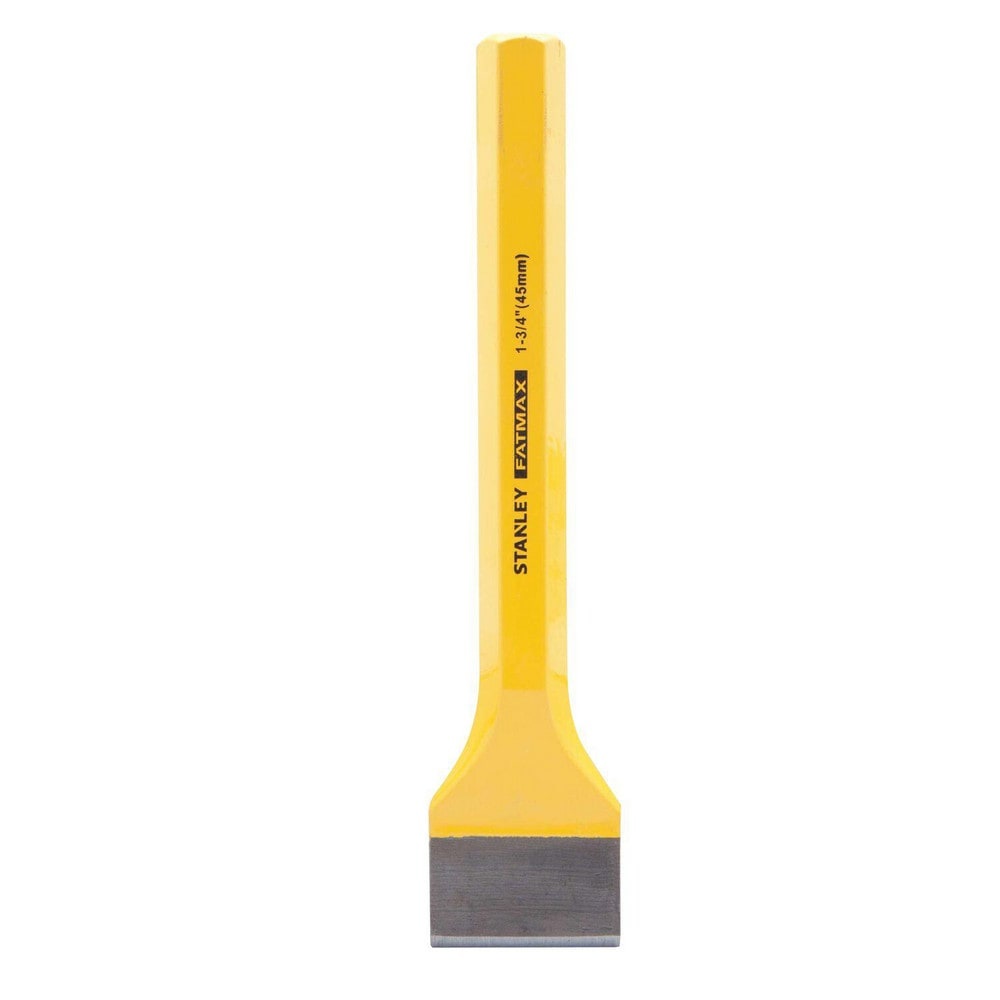
Brand: Stanley / Part #: FMHT16423
Item #: 20055364 Brand: Stanley Model #: FMHT16423 Product Specifications Chisel Type Masonry Chisel Style Masonry Blade Width (Inch) 1-3/4 in Tip Shape Straight Overall Length (Decimal Inch) 6.0000 Features One piece forged construction for strength
Brand: Stanley
Category: Hardware > Tools > Carving Chisels & Gouges